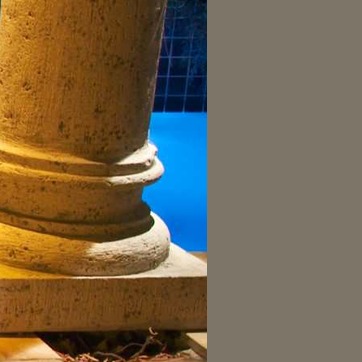
Material: water